Kumbhalgarh

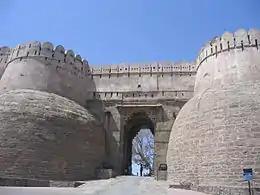
The massive gate of Kumbhalgarh fort, called the Ram Pol (Ram Gate)

The chief architect who built this fort was Mandan, who documented his style of work in his text, Rajvallabh. Built on a hilltop above sea level on the Aravalli range, the fort of Kumbhalgarh has perimeter walls that extend , making it among the longest walls in the world. The frontal walls are . Kumbhalgarh has seven fortified gateways. There are over 360 temples within the fort, both Jain and Hindu Temples. From the palace top, it is possible to see Kilometres into the Aravalli Range.